Santi Romano

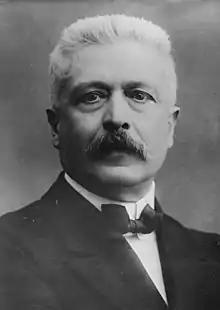
Vittorio Emanuele Orlando, the founder of the Italian School of Public Law, played a crucial role in the life and career of Santi Romano.

Santi Romano was born in Palermo on 31 January 1875. His parents were Salvatore Romano and Carmela Perez, members of an upper-middle-class family.